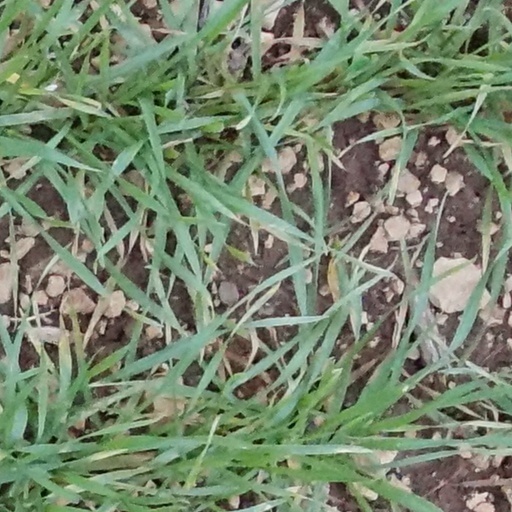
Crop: wheat